English Defence League

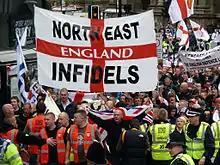
The North East Infidels at an EDL rally; this was one of the splinter groups which emerged from the EDL as it fragmented

The EDL began to lose momentum in 2011. Contributing factors included regional rivalries between divisions, a resurgence of sectarian enmities between rival football firms, and personal squabbles. By early 2011, several divisions in northern England were referring to themselves as "the Infidels", expressing an increasingly separate identity from the EDL. Several northern groups expressed support for a former EDL regional organiser, John "Snowy" Shaw, who had accused Robinson and Carroll of financial impropriety. At a February 2011 EDL rally in Blackburn, Shaw's supporters violently clashed with Robinson's; Robinson fought with a fellow member at the rally, resulting in a September 2011 conviction for assault.